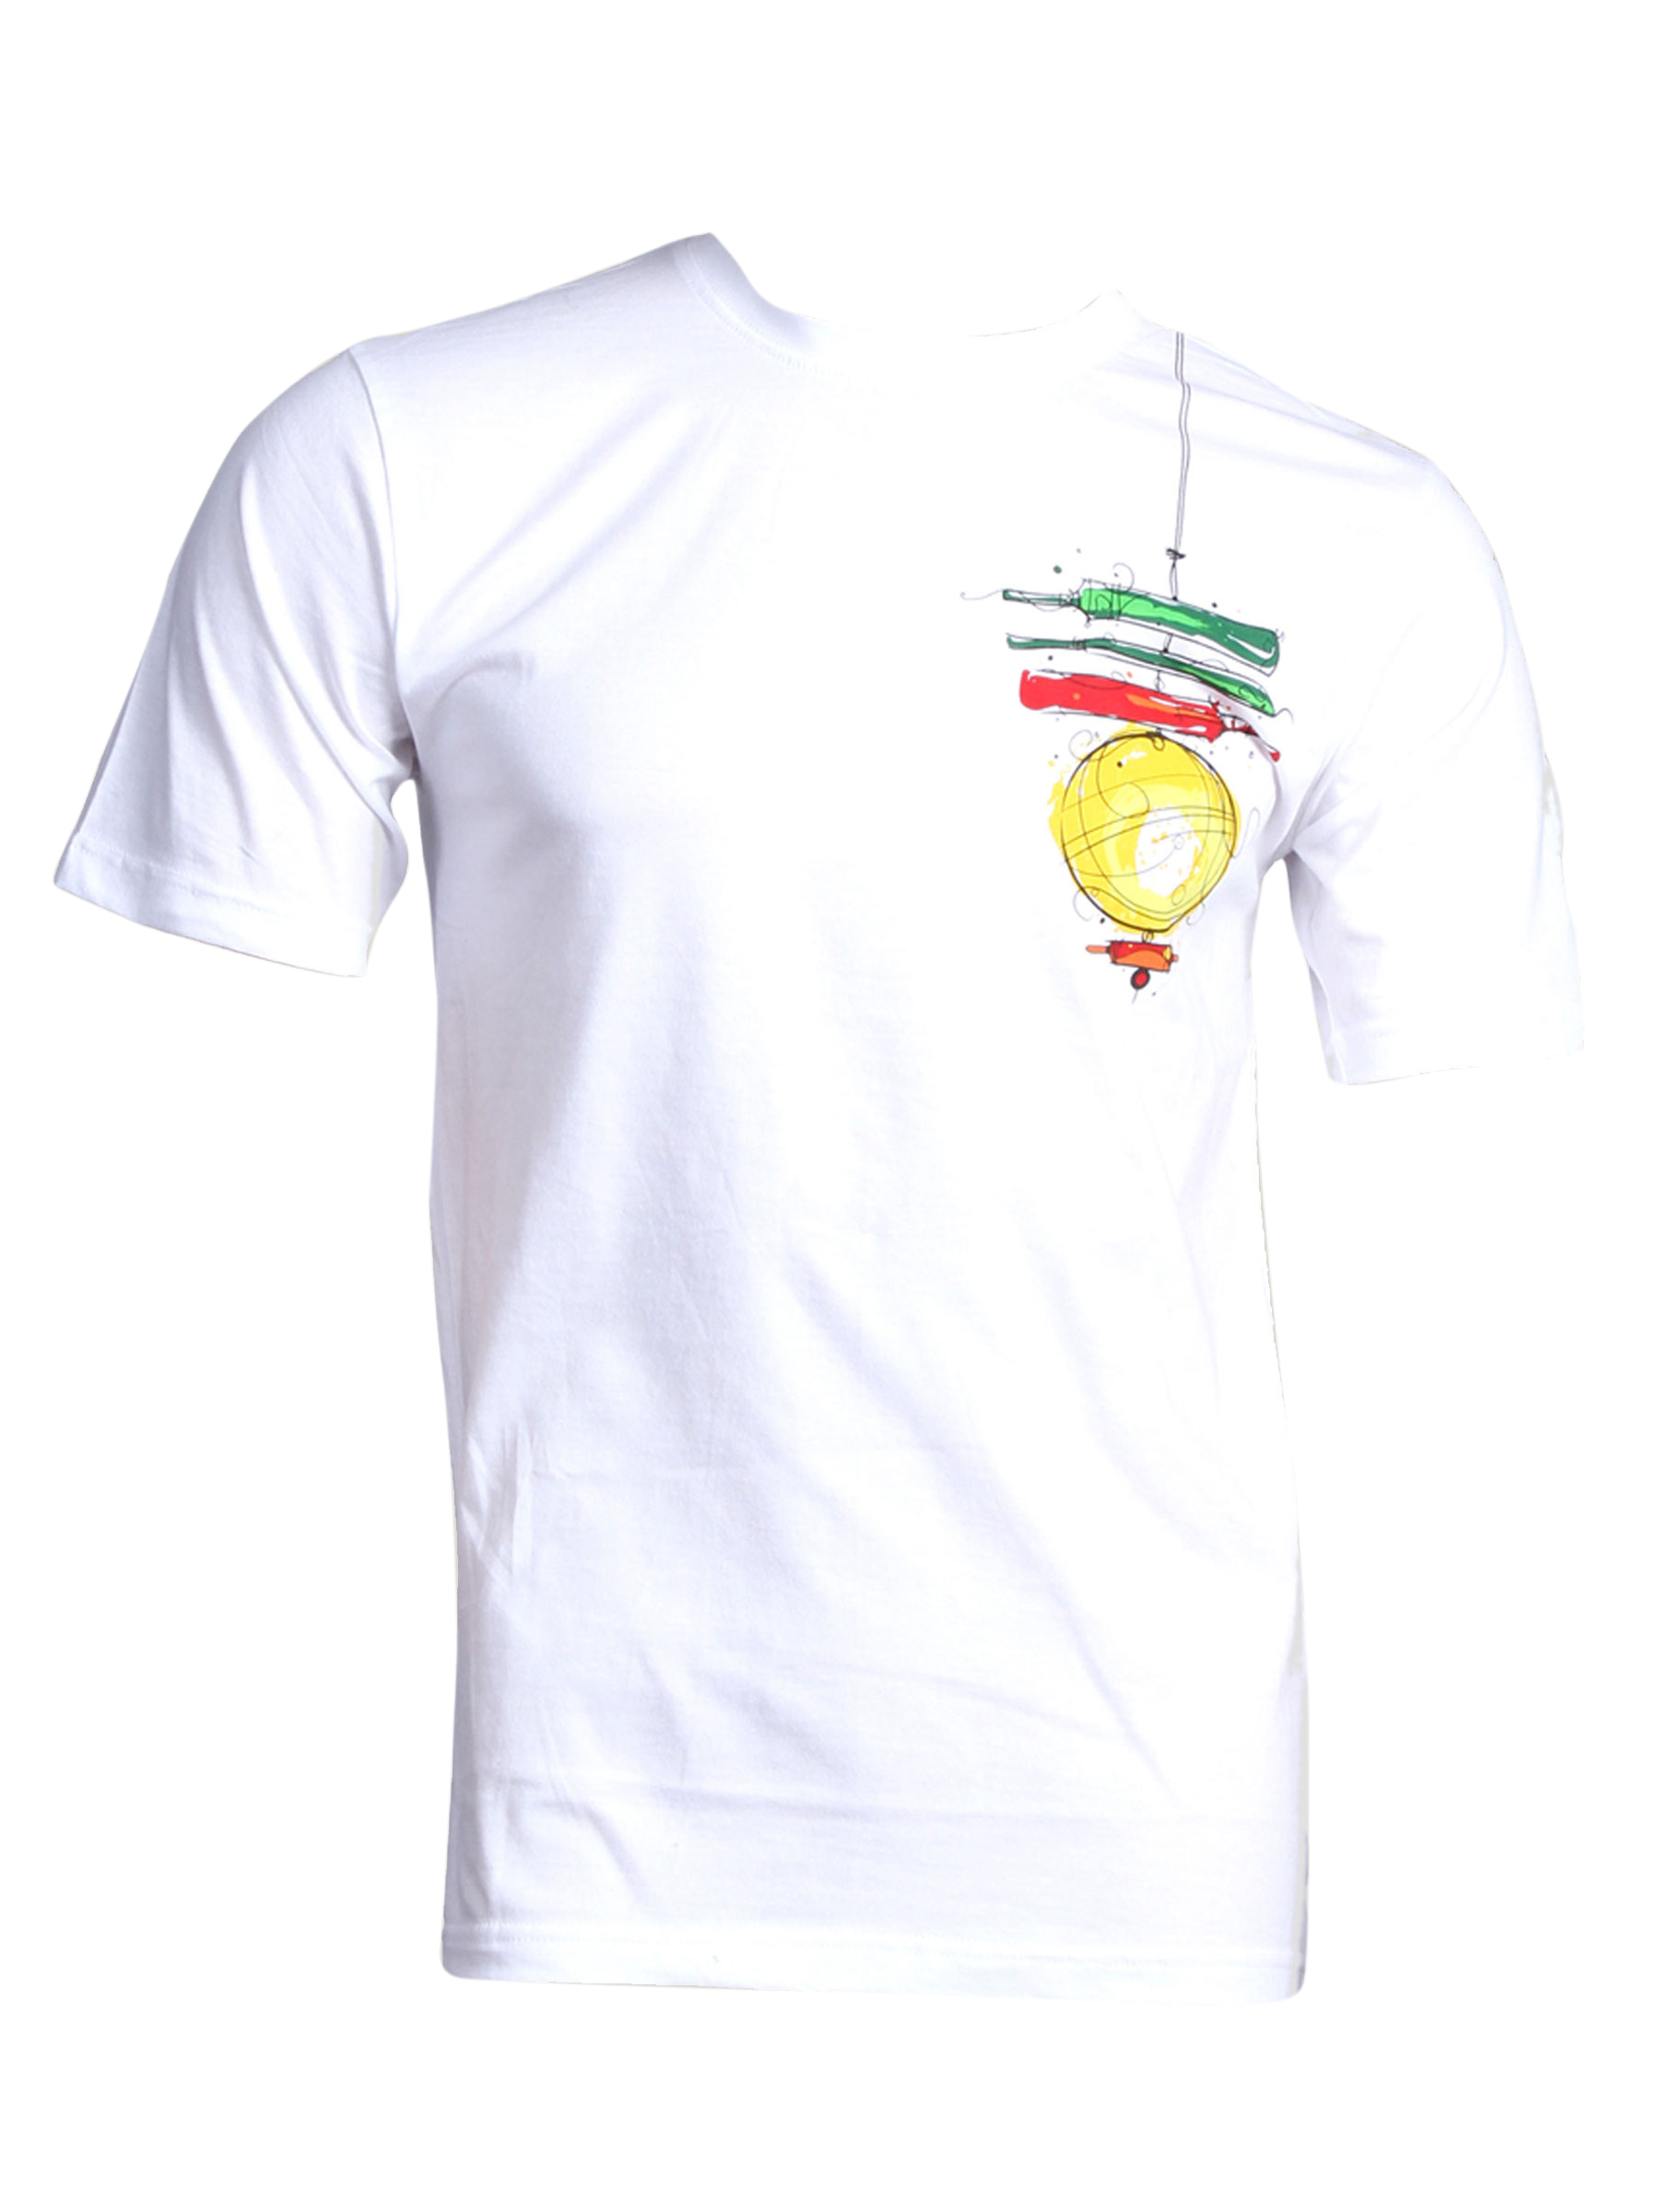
Nike Mens Bleed Blue Team India T-shirt
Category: Apparel / Topwear / Tshirts
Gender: Men
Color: Blue
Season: Fall 2010
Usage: Sports